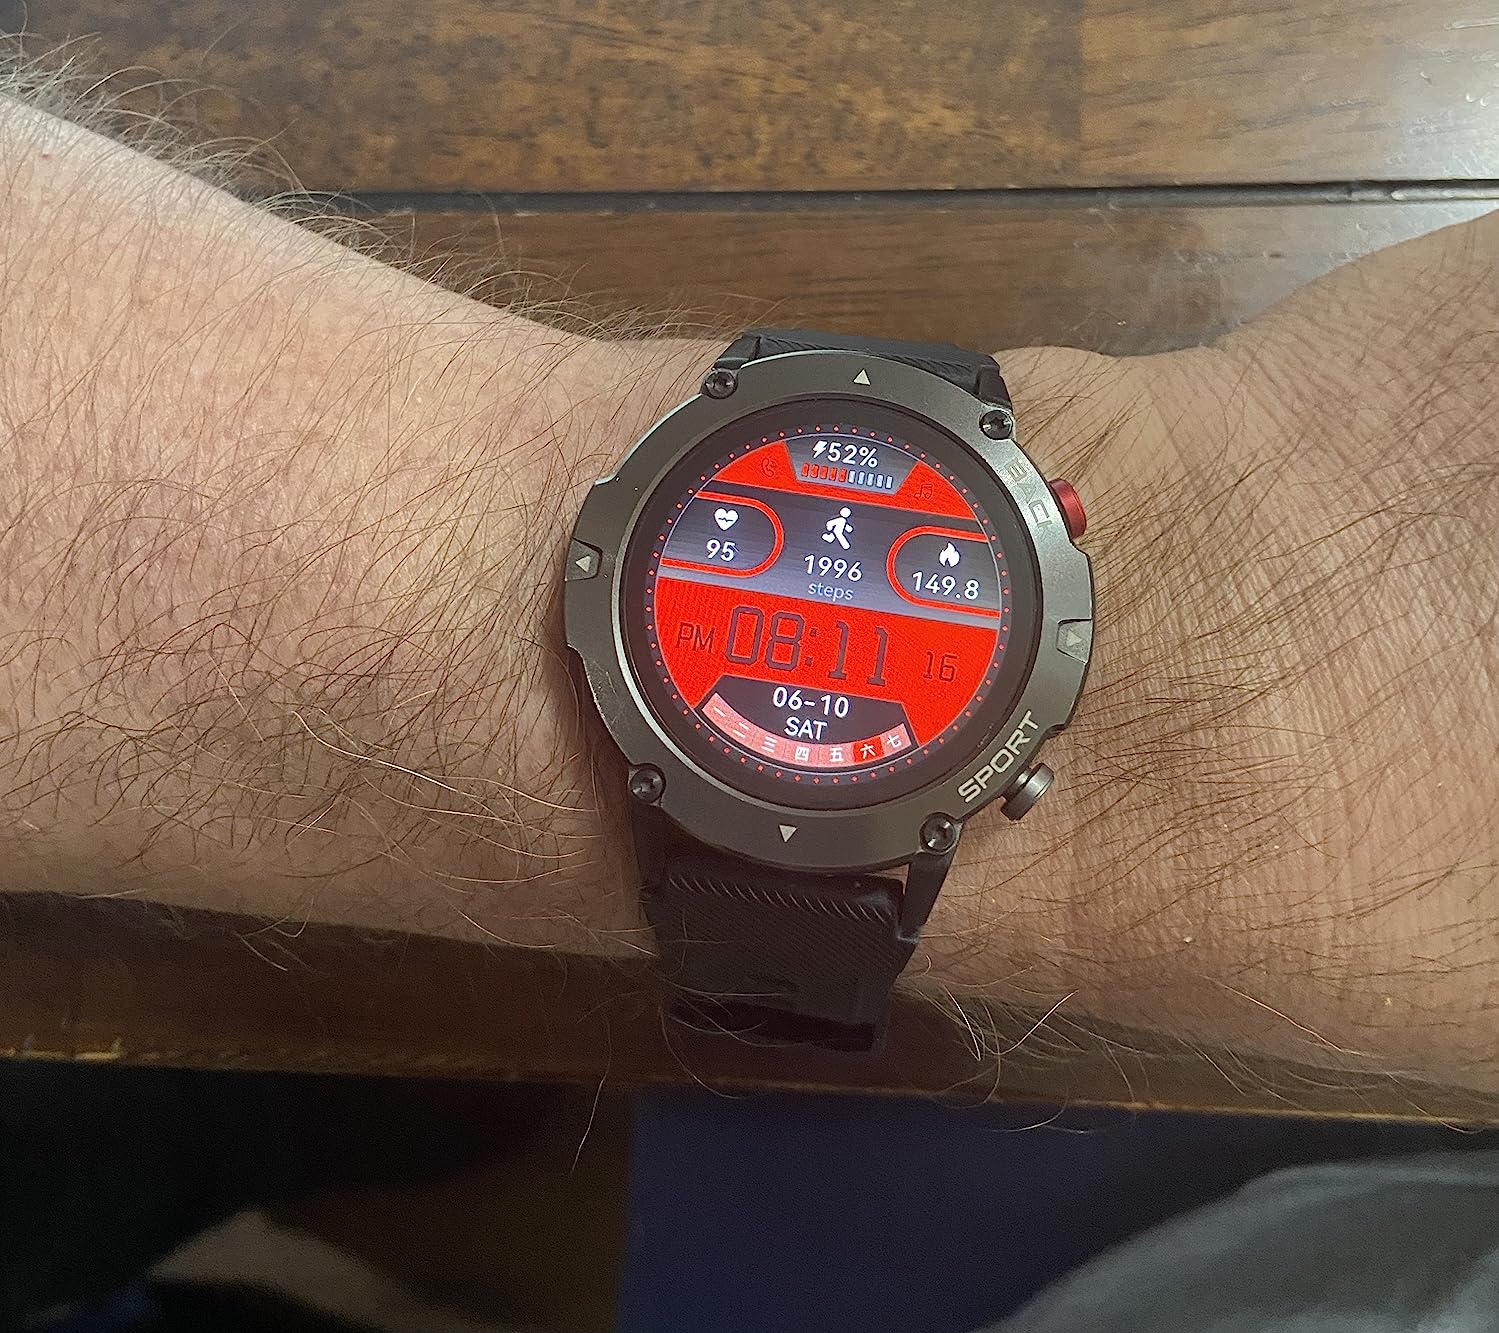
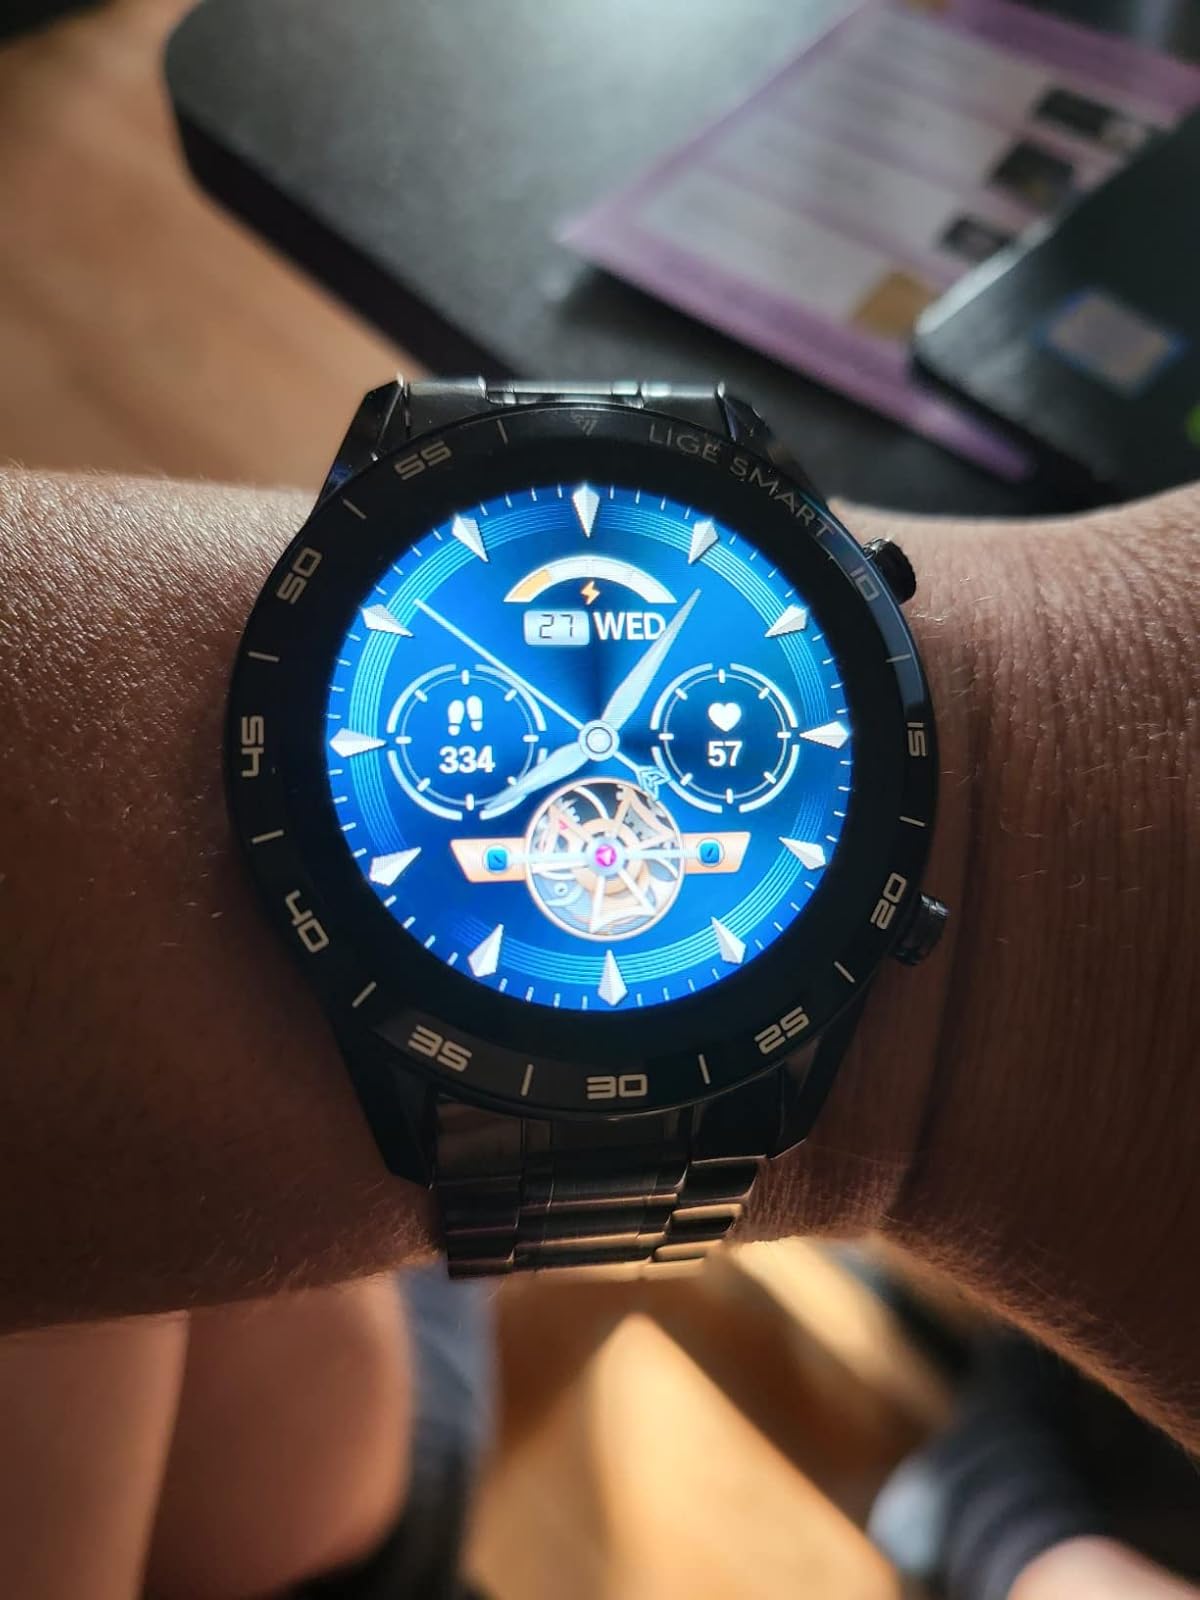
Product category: smartwatch
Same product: no